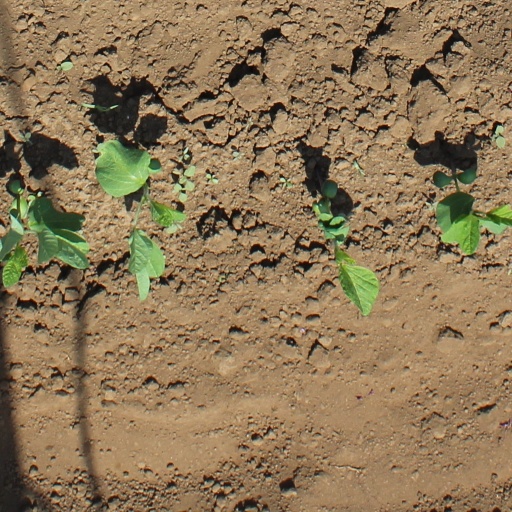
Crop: soybean